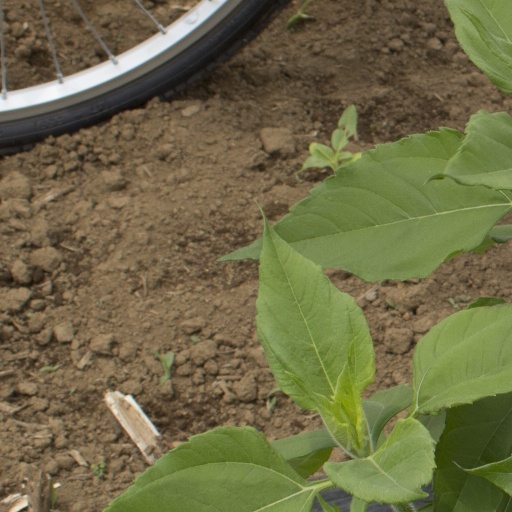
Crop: Jerusalem artichoke